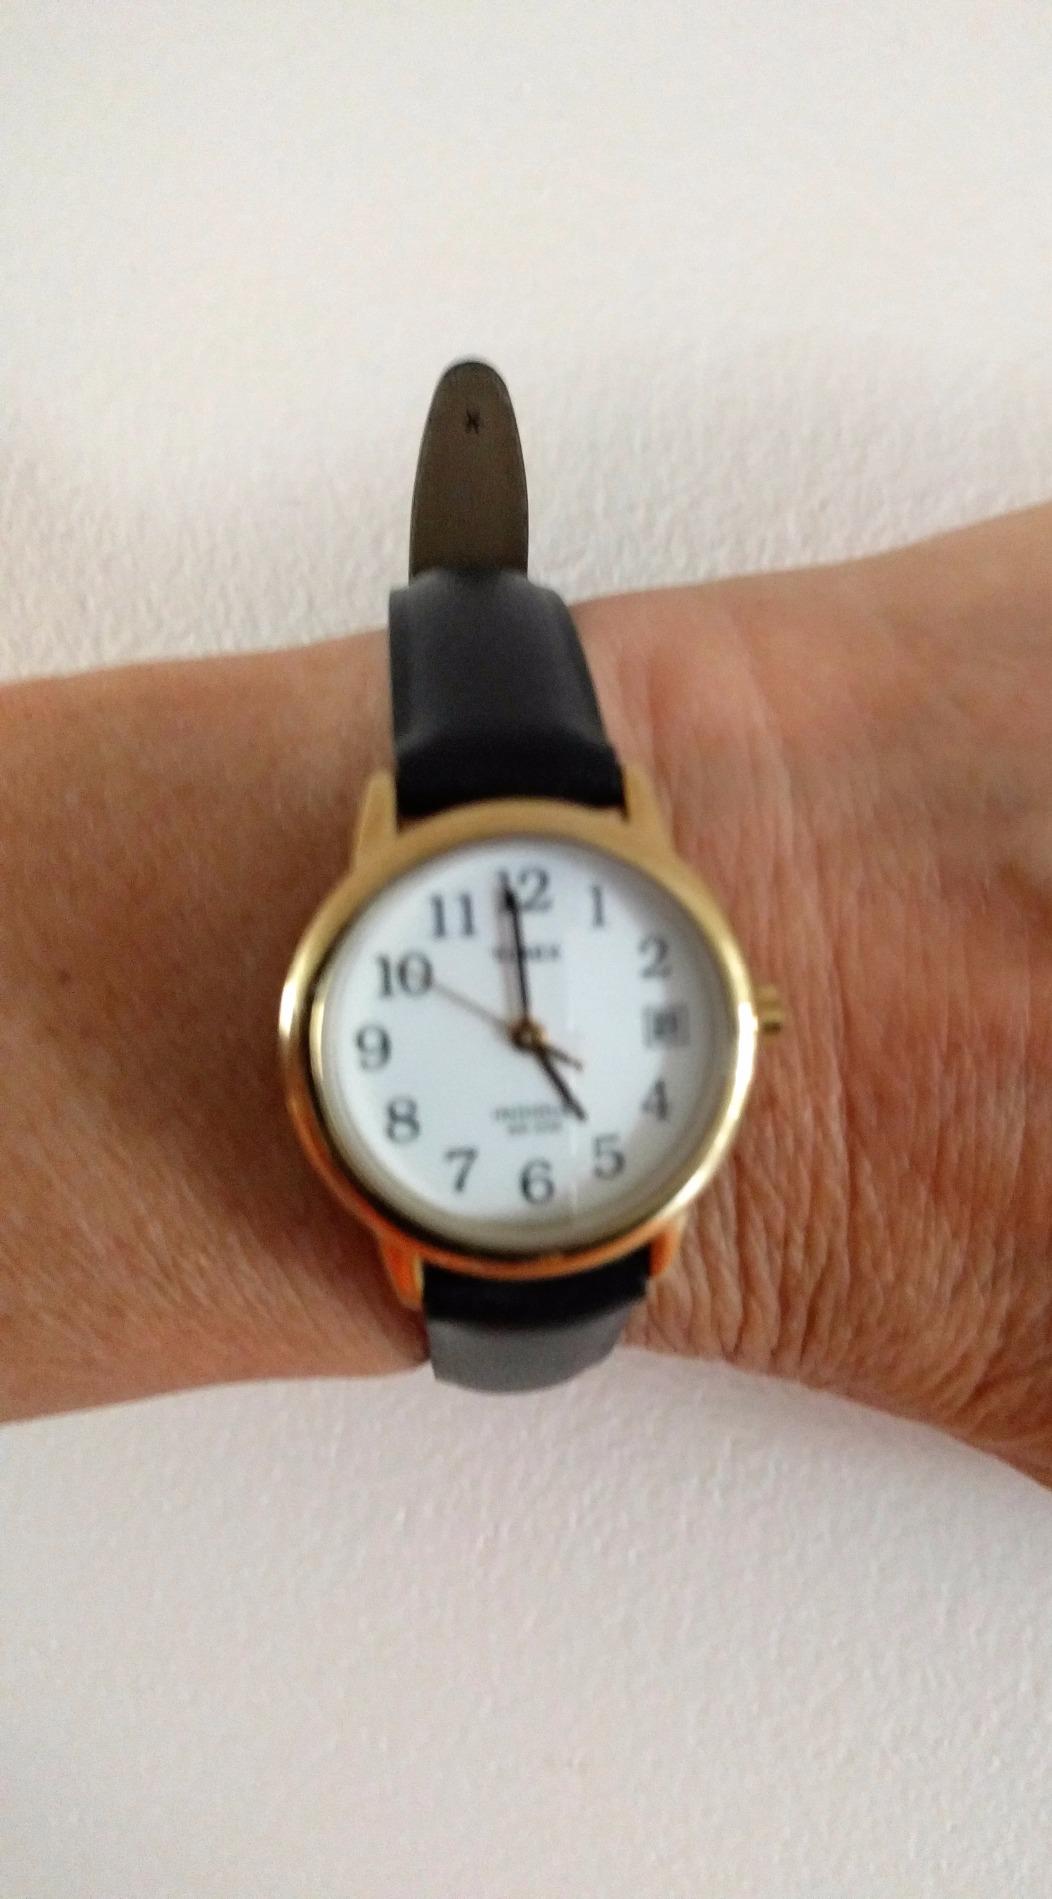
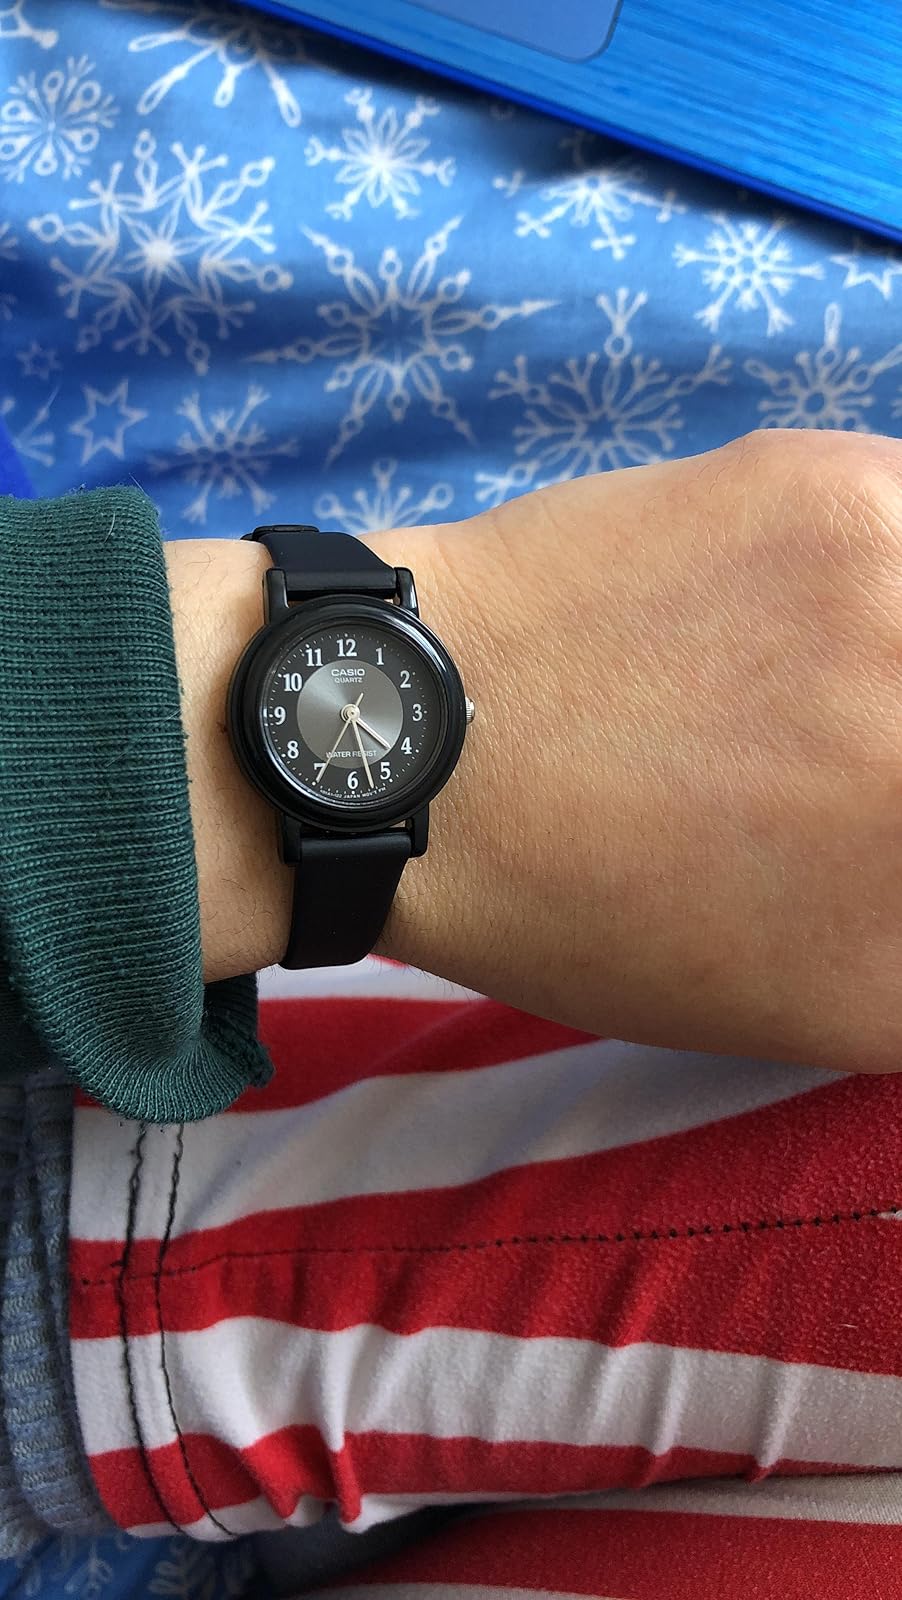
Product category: accessories_watch
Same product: no